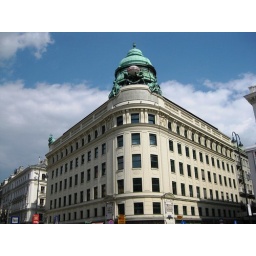
Beautiful building on the Albertinaplatz, Vienna city tourist office is in ground floor.